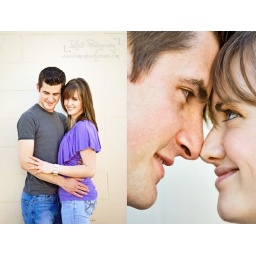
Awesome Lansing Photographer | Couple touching foreheads, standing by huge white wall